Concert Noble

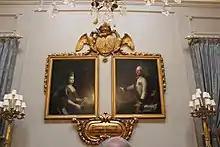
Portraits of Duchess Maria Christina and Duke Albert Casimir

The Concert Noble Society was founded in 1785 by Maria Christina, Duchess of Teschen, and her husband Albert Casimir, Duke of Teschen, whose portraits hang in the building. The current building was constructed under King Leopold II in 1873. The ornate rooms are decorated with several portraits of the Belgian royal family.